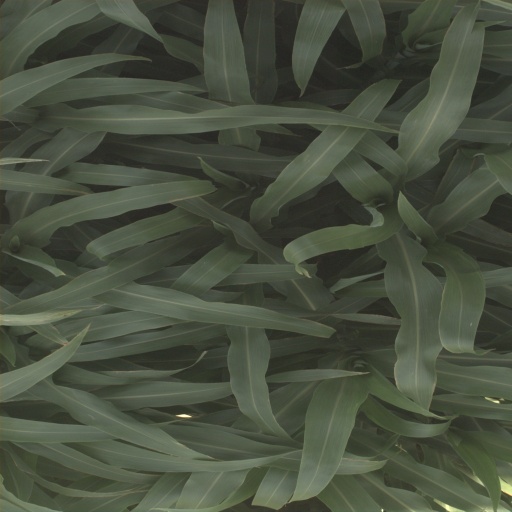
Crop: sorghum